Imbunche

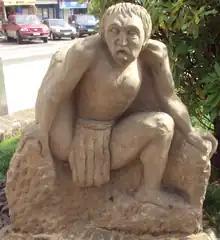
Imbunche statue in Plaza de Ancud, Chile.

In the Chilote folklore and Chilote mythology of Chiloé Island in southern Chile, the imbunche (Mapudungun: "ifünche", lit. "short person") is a legendary monster that protects the entrance to a warlock's cave.